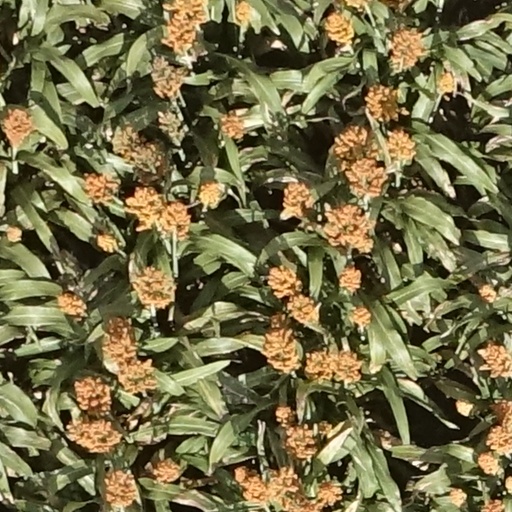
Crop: sorghum